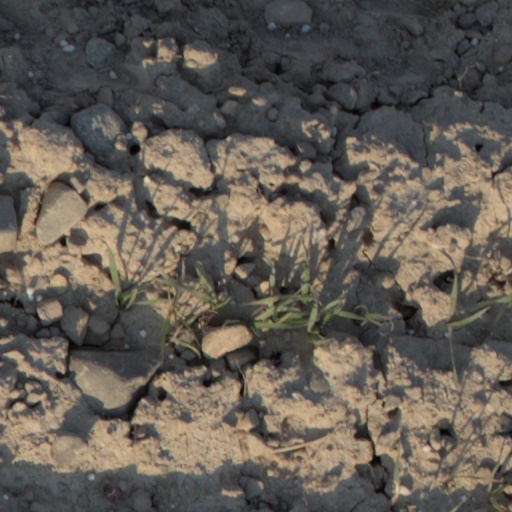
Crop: wheat